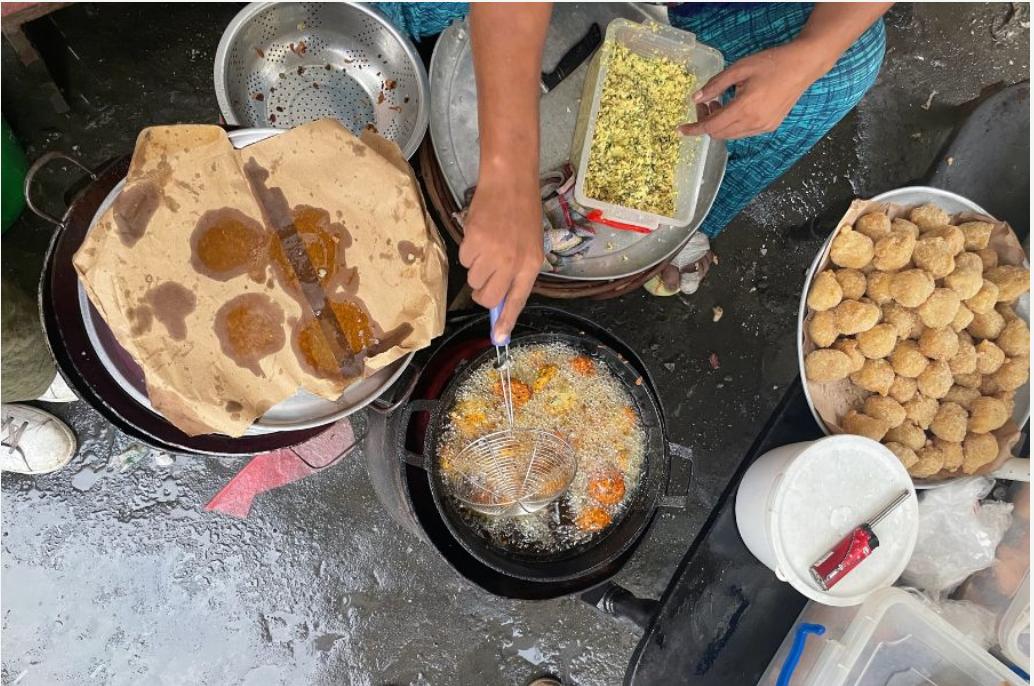
Mfanyibiashara aliyeketi anapika bidhaa za kuuza huku zingine zikiwa zimehifadhiwa kwenye sahani kubwa.